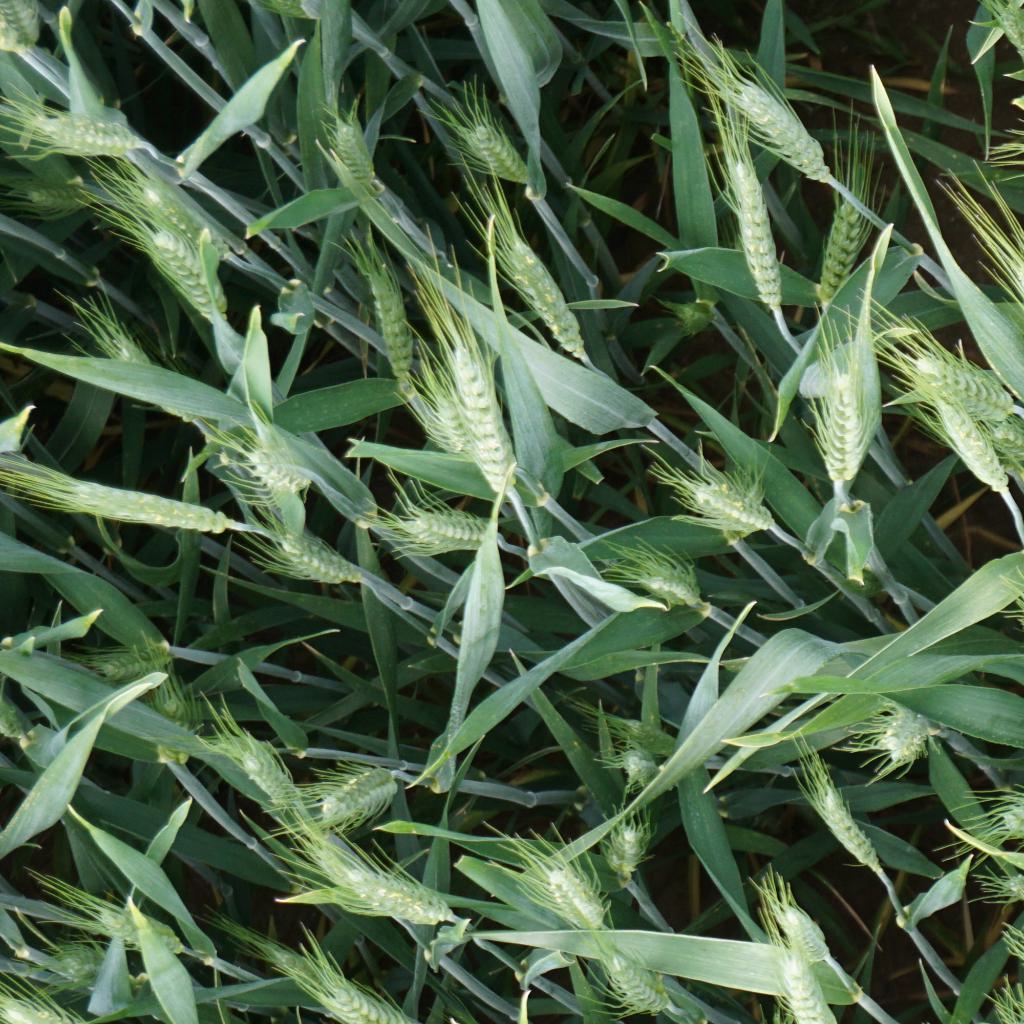
Country: France
Location: Gréoux
Wheat development stage: Post-flowering